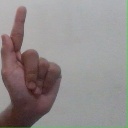
अक्षर: ळ